Burn!

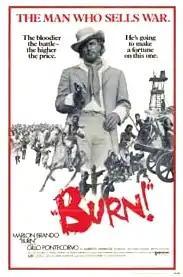
U.S. theatrical poster

Burn! (original title: Queimada, Spanish and Portuguese for "Burnt" or "Burned") is a 1969 historical war drama film directed by Gillo Pontecorvo. Set in the mid-19th century, the film stars Marlon Brando as a British "agent provocateur" sent to overthrow a Portuguese colony in the Caribbean by manipulating a slave revolt to serve the interests of the sugar trade, and the complications that arise from the formation of a subsequent puppet state.